Sturt's Lock

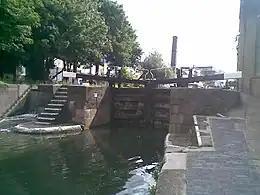
Sturt's Lock, 2008

Sturt's Lock is a lock on the Regent's Canal, in the London Borough of Islington, England. The lock has a rise of